Tedo Sakhokia

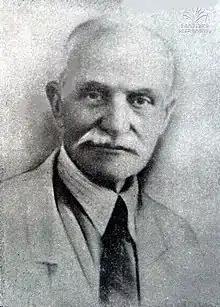
Tedo Sakhokia

Tedo Sakhokia was an active member of the Georgian Culture Society of Amateurs. He was elected as a full member of the "Historical and Ethnographic Society of Georgia" on April 27, 1908. Tedo Sakhokia bought museum exhibits and anthropological items in the Akhaltsikhe-Akhalkalaki uezd and the Borjomi Gorge under the direction of the same society. In 1912, he presented this society with a French translation of his work, "Les proverbs Georgiens". According to the list dated January 1, 1913, he is no longer a member of this society. Tedo Sakhokia was also actively involved in the activities of the Writers' Union of Georgian SSR.